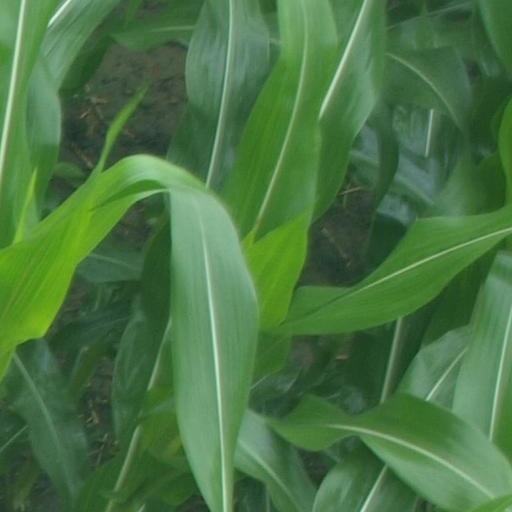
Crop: maize; corn